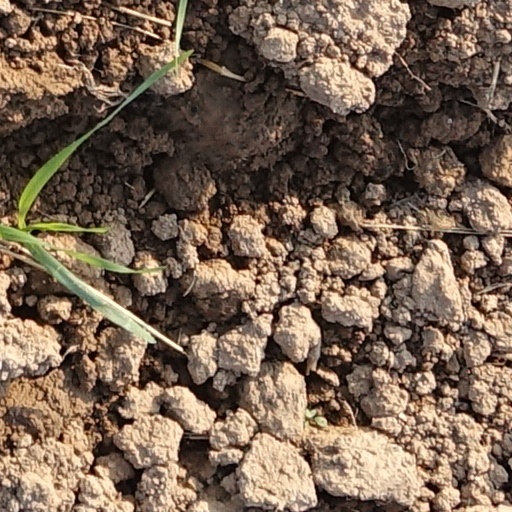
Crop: wheat